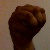
The image shows a hand gesture representing the letter 'M' in Indian Sign Language.